Lupanar

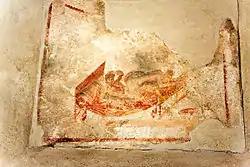
Wall painting from the Lupanar.72 - 79 CE

Other examples can be traced to other locations in Pompeii. Persons of wealth generally did not visit brothels because of the availability of mistresses or slave concubines. The graffiti do tell stories, however. Various authors respond to each other's carvings in a sort of dialogue. Classical scholar Sarah Levin-Richardson argues that the graffiti are more than just records of sexual liaisons or advertisements of the services of prostitutes; they illustrate an inter-active discourse regarding masculinity.